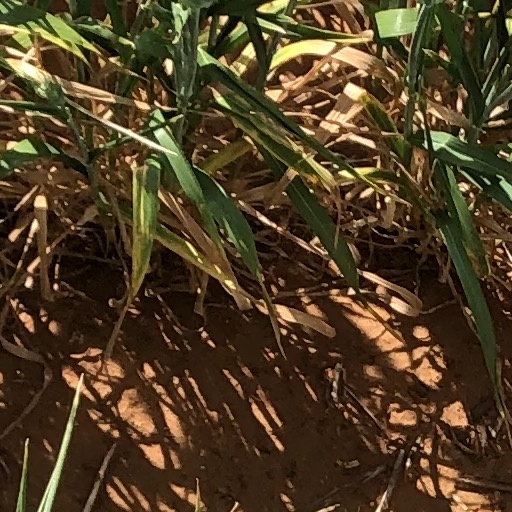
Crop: wheat